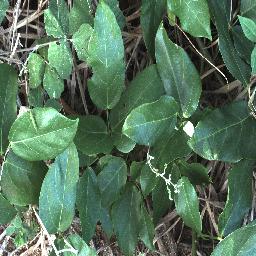
Label: negative